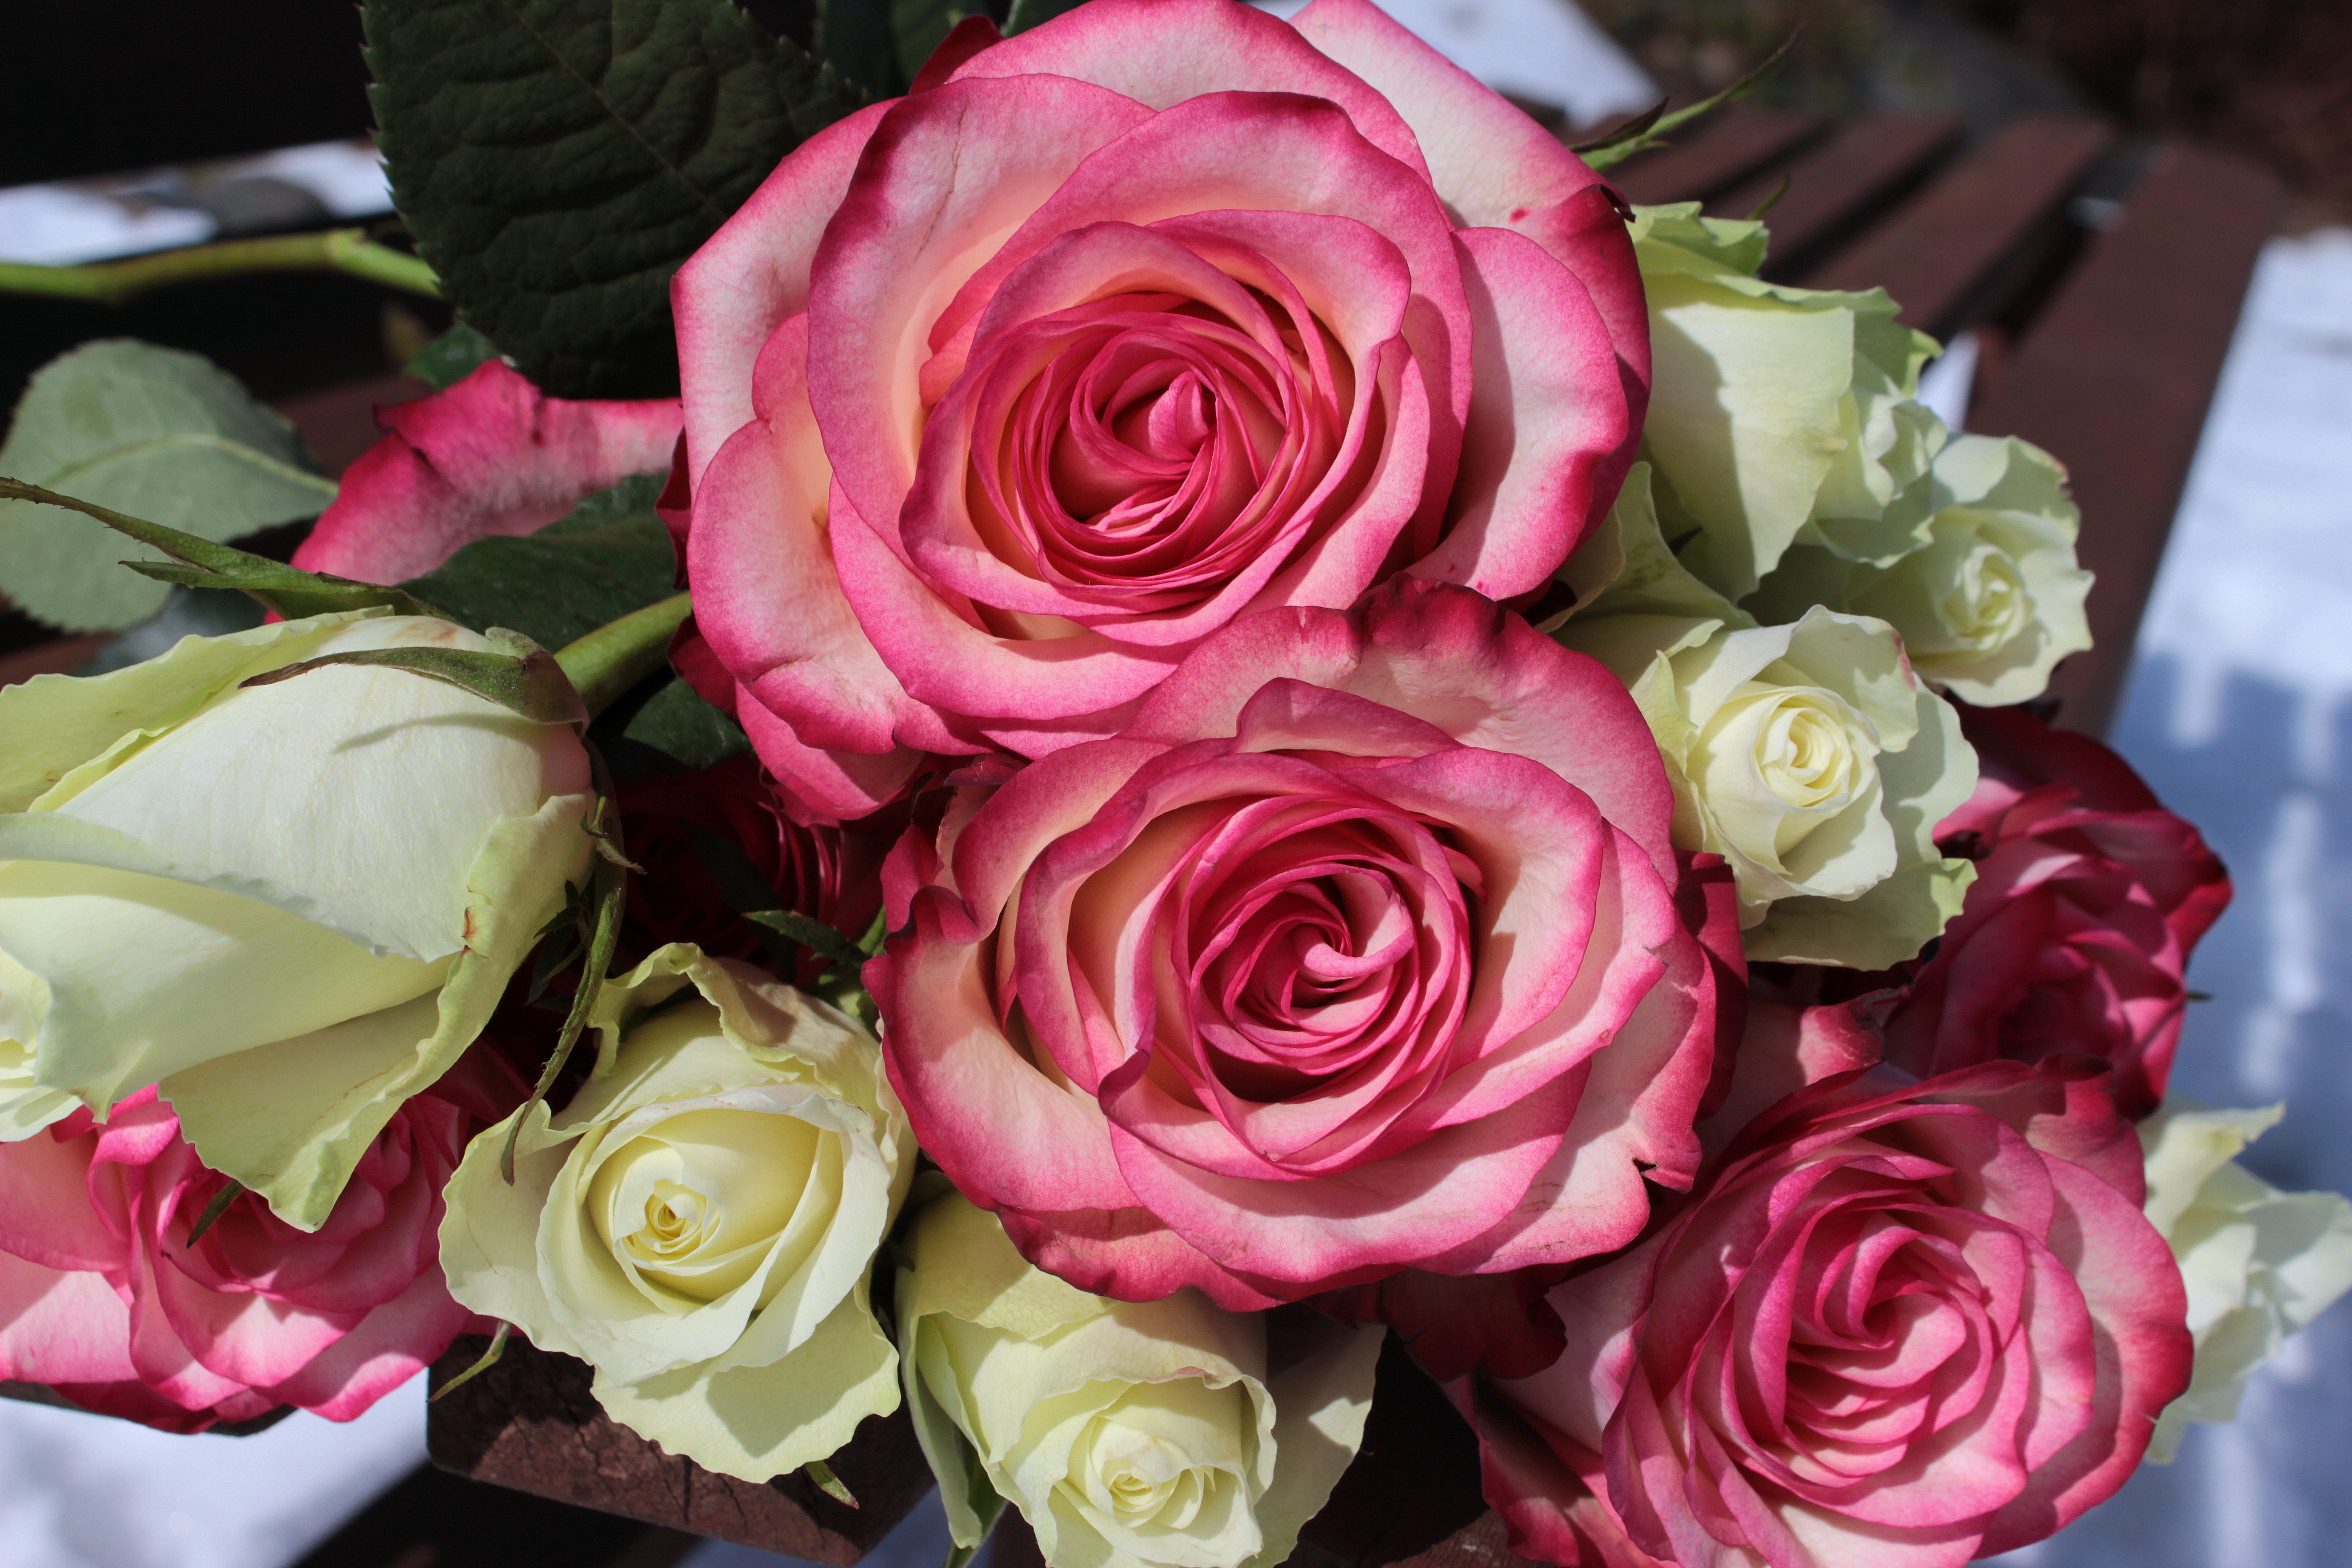
plant, flower, petal, bouquet, rose, pink, wedding, wooden bench, bouquet of roses, floristry, congratulations, fragrance, rose bloom, valentine's day, pink roses, flowering plant, garden roses, rose family, mother's day, flower bouquet, cut flowers, white roses, floral design, land plant, flower arranging